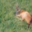
Label: deer